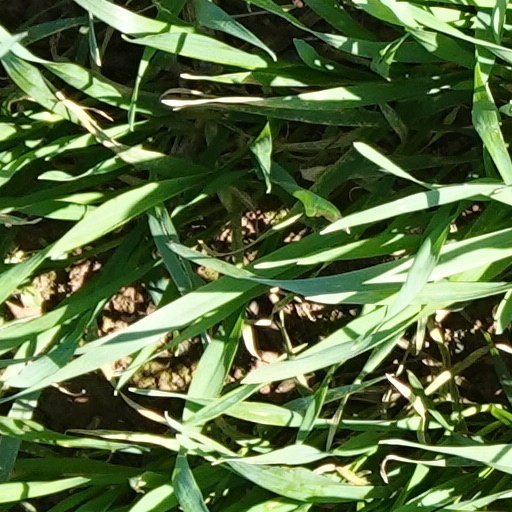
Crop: wheat